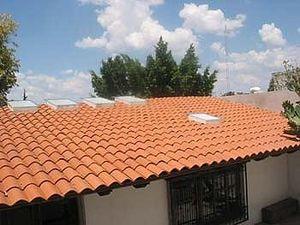
Sur le graphique, nous vous montrons les dômes du quart cosmique, où passent les rayons du soleil sur un mur intérieur la majeure partie de l´année, dix mois sur douze.
Le cadran solaire négatif projette les rayons de la lumière à travers une fente alors que pour un cadran solaire conventionnel, le gnomon projette l´ombre sur un cadre de référence.